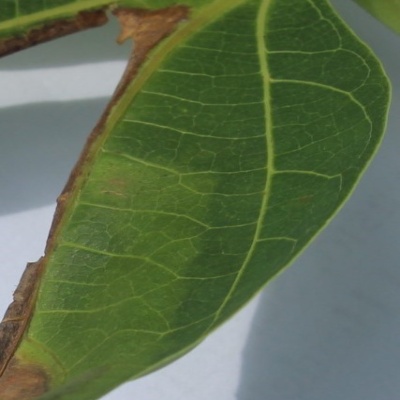
Crop: Cassava
Condition: bacterial blight